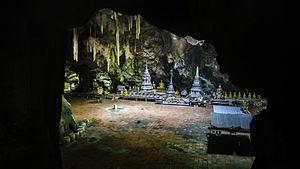
Il s'agit d'un lieu de culte bouddhique, édifié sous l'impulsion du roi thaïlandais Rama IV Mongkut, lequel fut souverain du Siam entre 1851 et 1868. Ce monument est classé au patrimoine mondial de l'UNESCO. Il se situe au cœur de l'écrin constitué par la Tham Khao Luang, située à proximité du palais du parc historique national de Phra Nakhon Kiri dans le Shangwat de Phetchaburi, en Thaïlande.
La grotte de Khao Luang est un site naturel spéléologique géologique. Ce lieu souterrain, qui se situe au sein du parc historique national de Phra Nakhon Kiri, est situé dans le changwat de Phetchaburi, subdivision administrative de la « région Centre », en Thaïlande.